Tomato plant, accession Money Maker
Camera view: horizontal (90 deg, fisheye); turntable rotation: 300 degrees
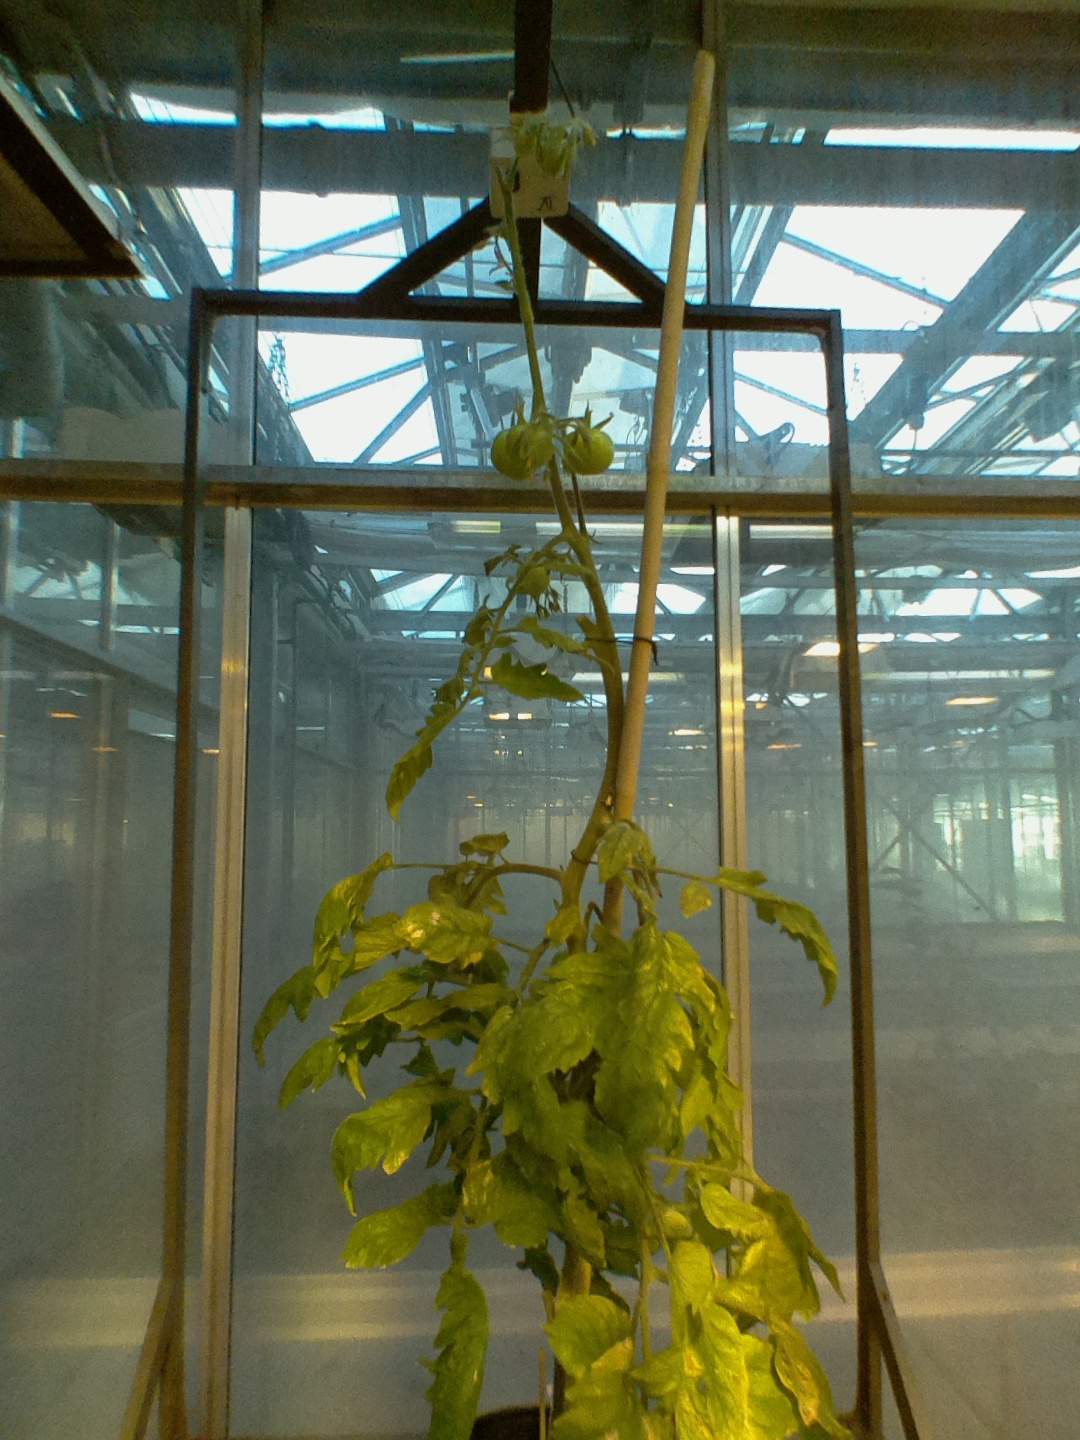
BBCH growth stage 78: 80% -90% of final fruit size